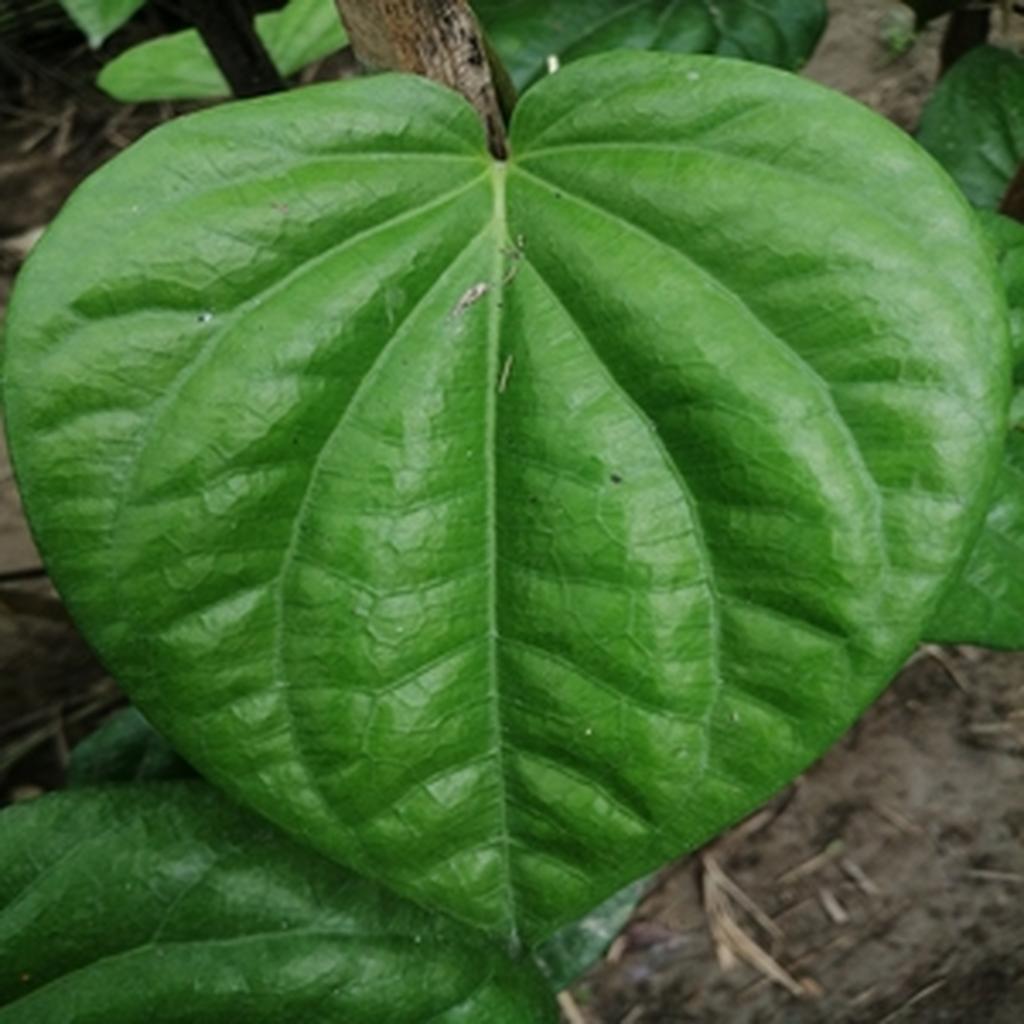
Label: Healthy_Leaf